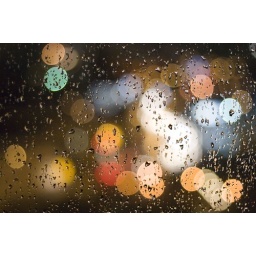
out my home office window at the traffic down below